Blazer

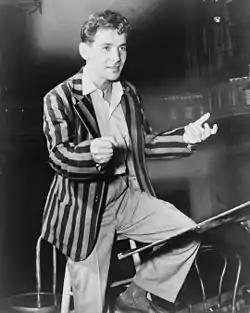
A rowing blazer worn by Leonard Bernstein

Blazers, in a wide range of colours, are worn as part of school uniforms by many schools across the Commonwealth, and are still daily wear for most uniformed pupils in Britain, Ireland, Australia, New Zealand and South Africa. These are blazers in the traditional sense: single-breasted, and often of bright colours or with piping. This style is also worn by some boat clubs, such as those in Cambridge or Oxford, with the piped version used only on special occasions such as a boat club dinner. In this case, the piping is in college colours, and college buttons are worn. This traditional style can be seen in many feature films set in the Edwardian era, such as "Kind Hearts and Coronets".